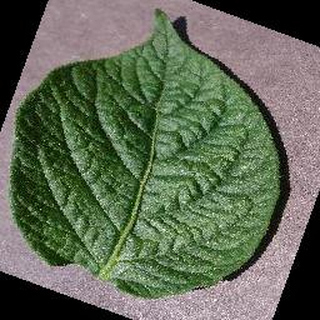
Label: healthy_potato